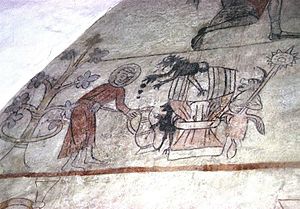
Dansefrisen i Ørslev Kirke
Den omtalte øltappende munk
Ørslev Kirke (Slagelse Kommune) i Danmark. Sydkapellet østvæg mod nord
Dansefrisen er et kalkmaleri fra 1300-tallet i Ørslev Kirke ved Skelskør i Slagelse Kommune som forestiller unge mænd og kvinder.